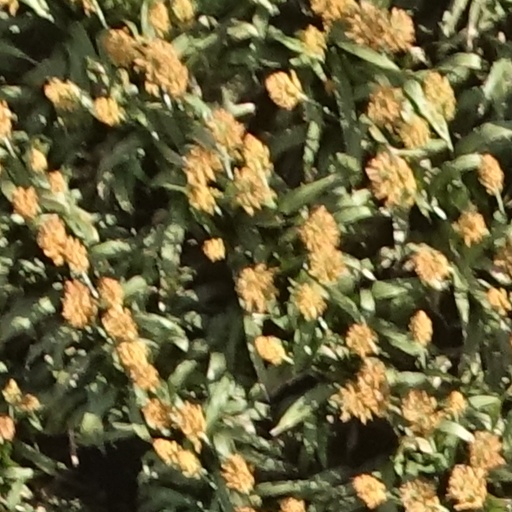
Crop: sorghum